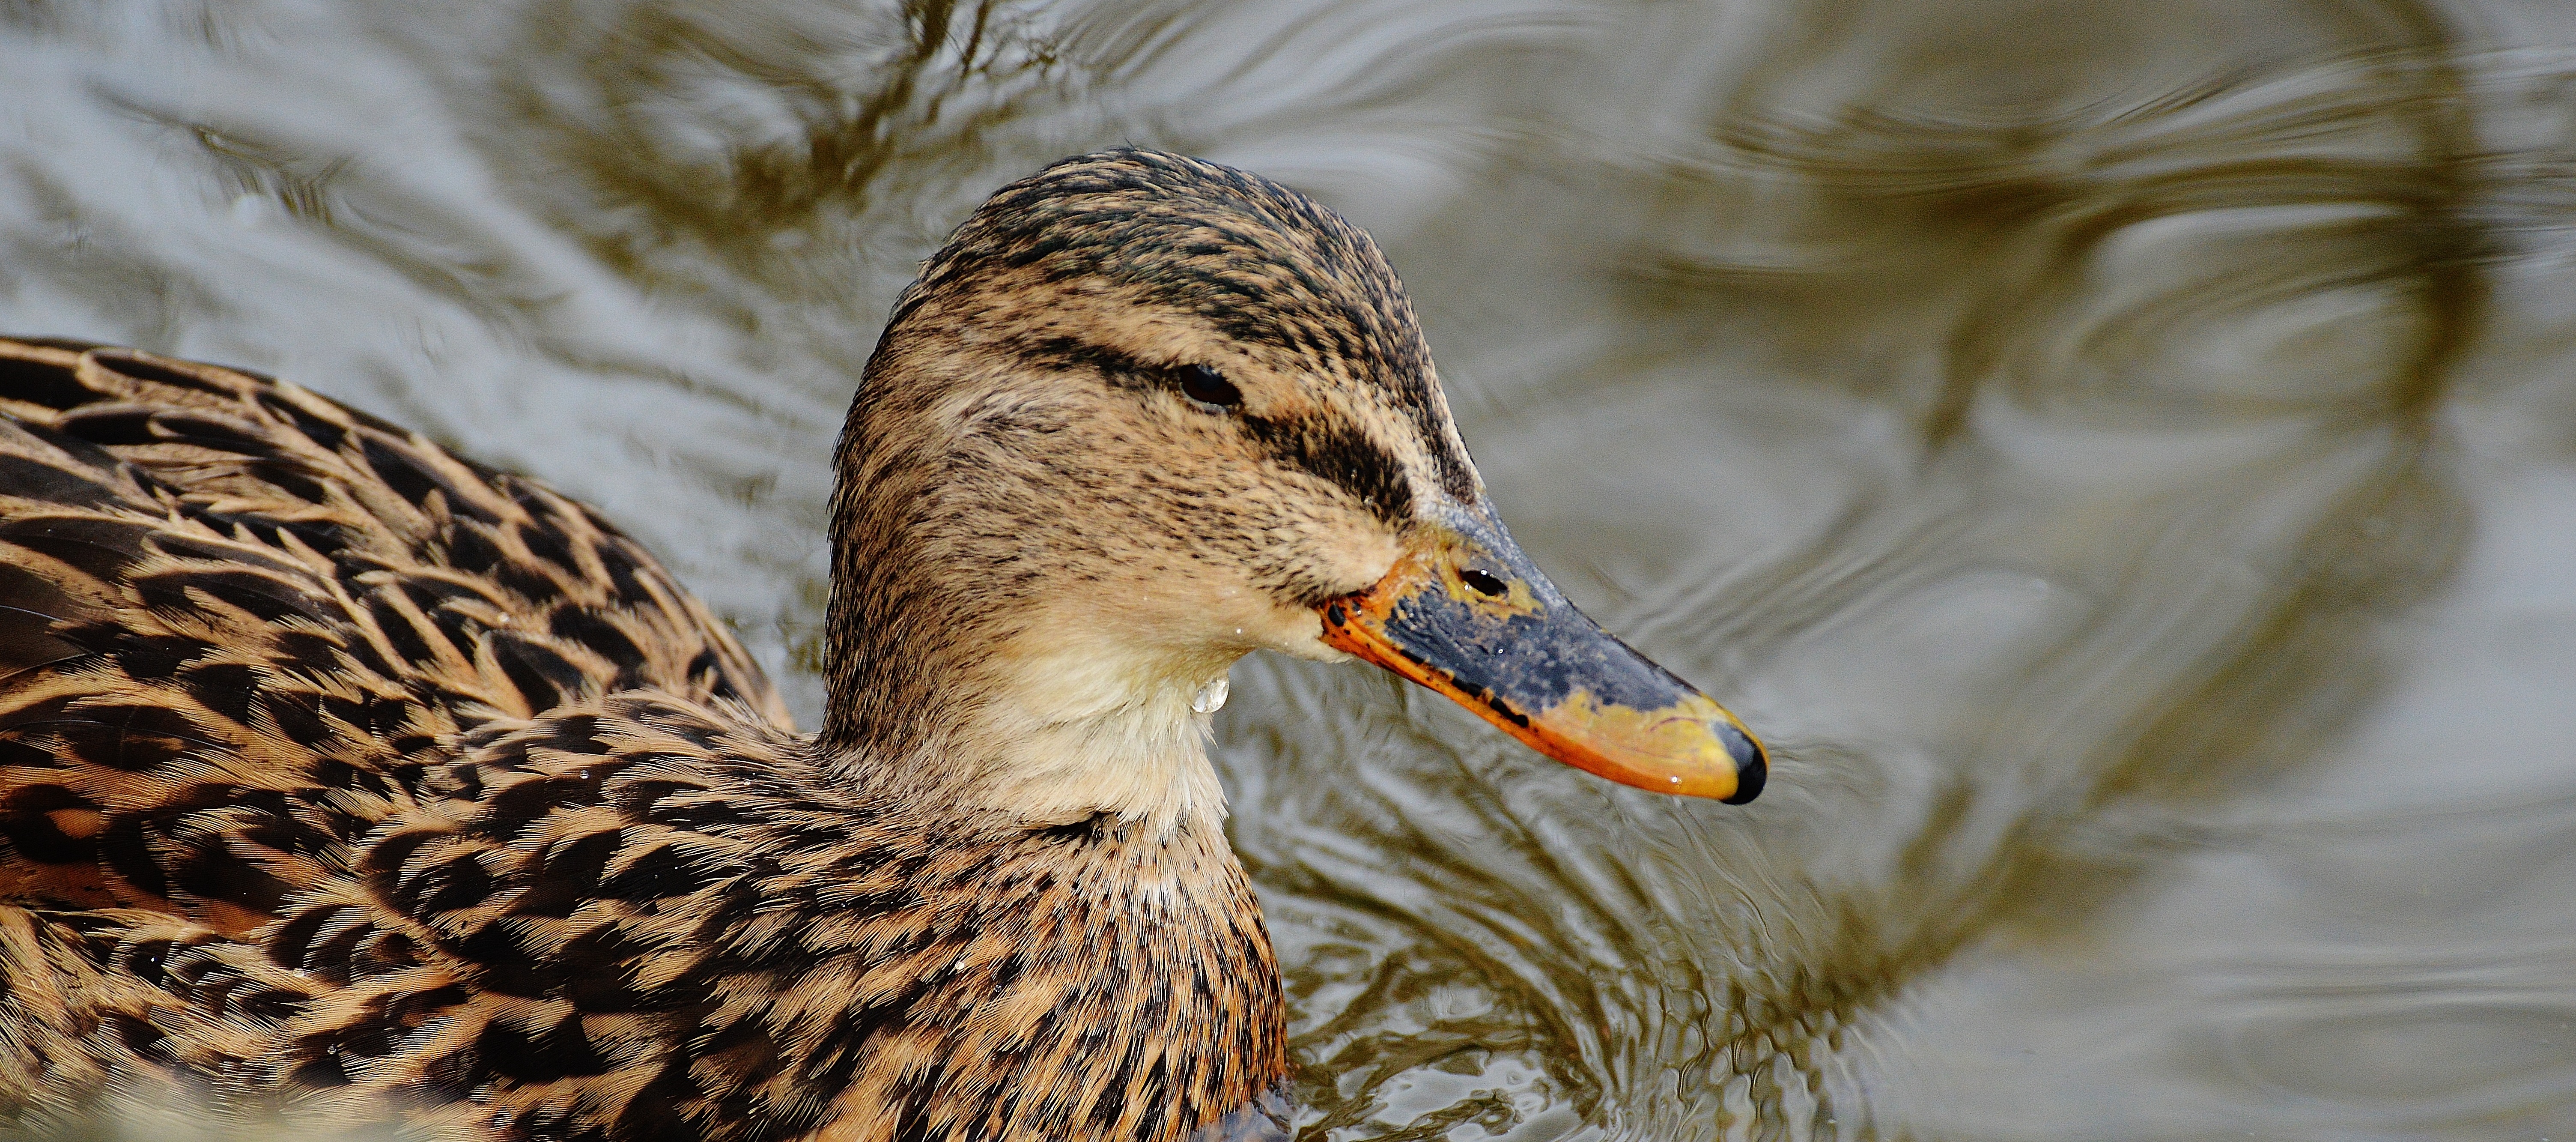
water, nature, bird, wing, animal, wildlife, beak, feather, fauna, plumage, poultry, close up, birds, duck, vertebrate, beautiful, ducks, bill, waterfowl, water bird, animal world, wildlife photography, mallard, ducks geese and swans